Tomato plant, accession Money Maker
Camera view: bottom (45 deg); turntable rotation: 330 degrees
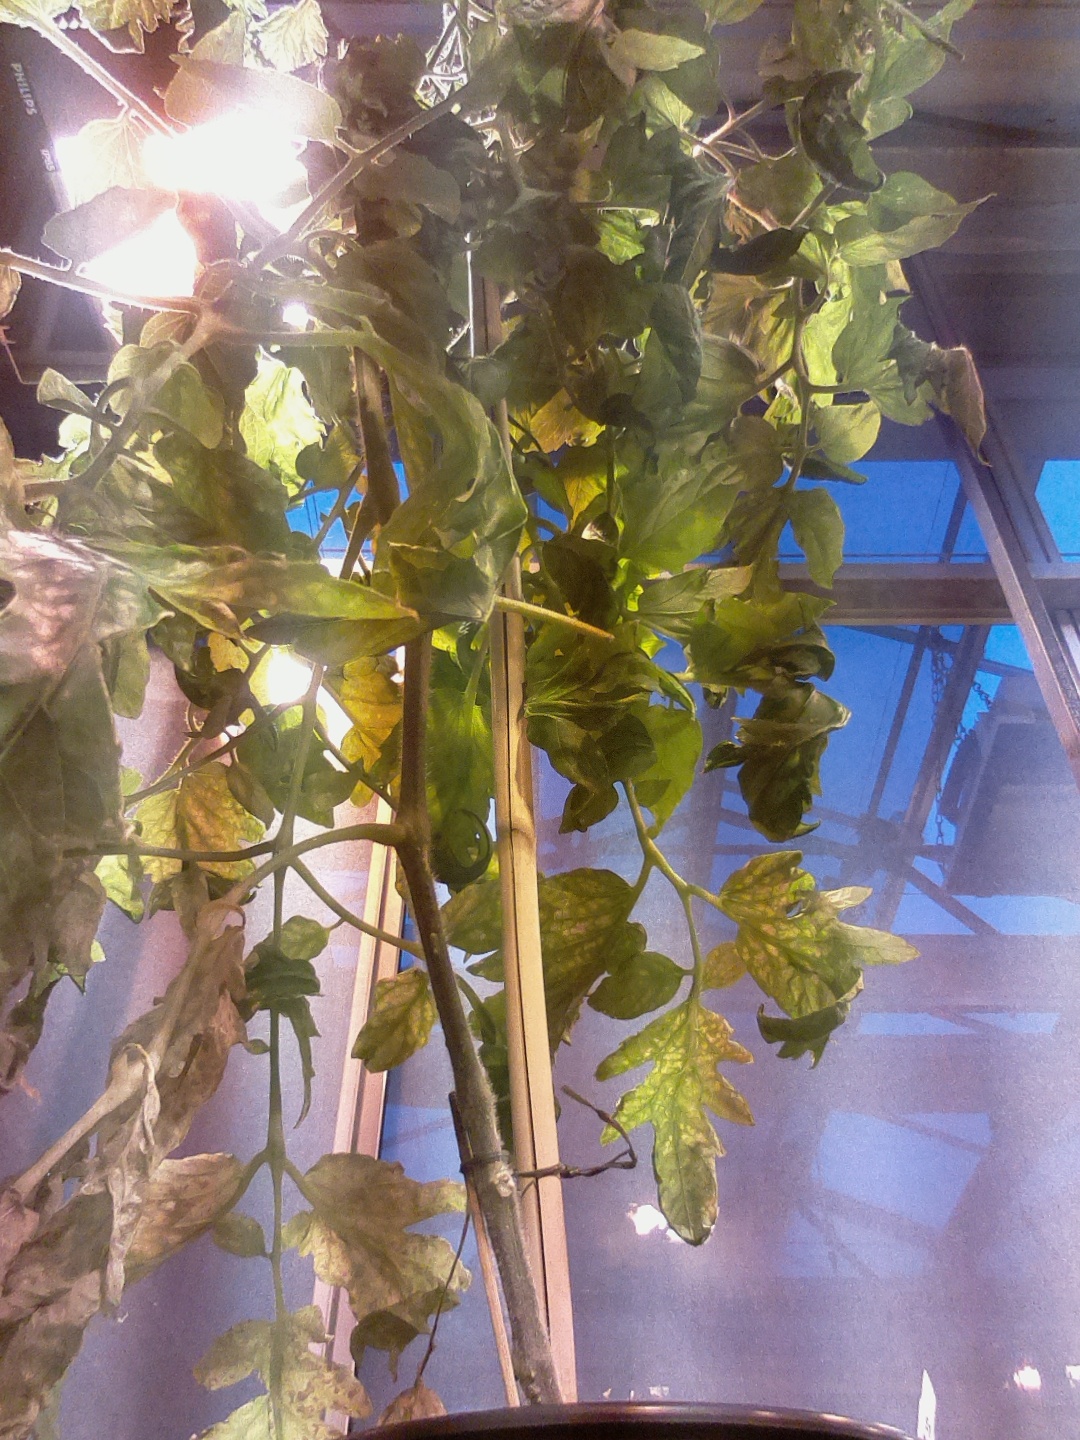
BBCH growth stage 75: 50%-60% of final fruit size